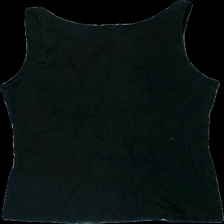
View: back
Type: Tank top
Category: Ladies
Brand: H&M
Colors: Black
Material: 100% cotton
Cut: Regular
Size: L
Season: All
Holes: Minor
Price range: 50-100
Recommended usage: Export